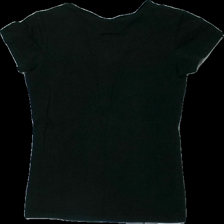
View: back
Type: T-shirt
Category: Ladies
Brand: Missing
Colors: Black
Material: 100% cotton
Cut: Regular
Season: All
Stains: Major
Damage location: bottom right
Damage 2 location: top center
Damage 3 location: top right
Price range: <50
Recommended usage: Export
Description: svart t-shirt med vita streck över hela